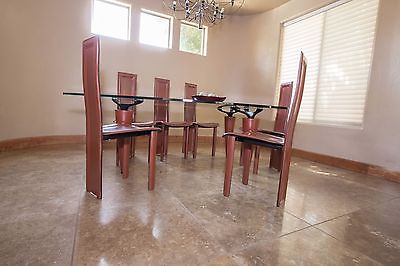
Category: table